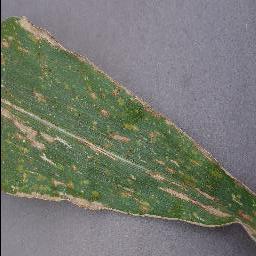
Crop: corn
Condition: (maize)_cercospora_spot_gray_spot